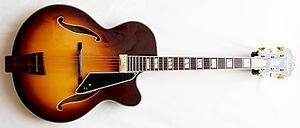
guitare de type ""Archtop"" Vintage VSA750ATS Brooklyn"
La guitare est un instrument à cordes pincées. Les cordes sont disposées parallèlement à la table d'harmonie et au manche, généralement coupé de frettes, sur lesquelles on appuie les cordes, d'une main, pour produire des notes différentes. L'autre main pince les cordes, soit avec les ongles et le bout des doigts, soit avec un plectre. La guitare a le plus souvent six cordes.